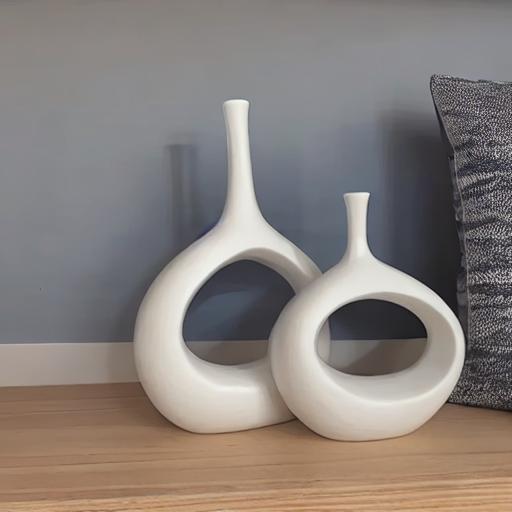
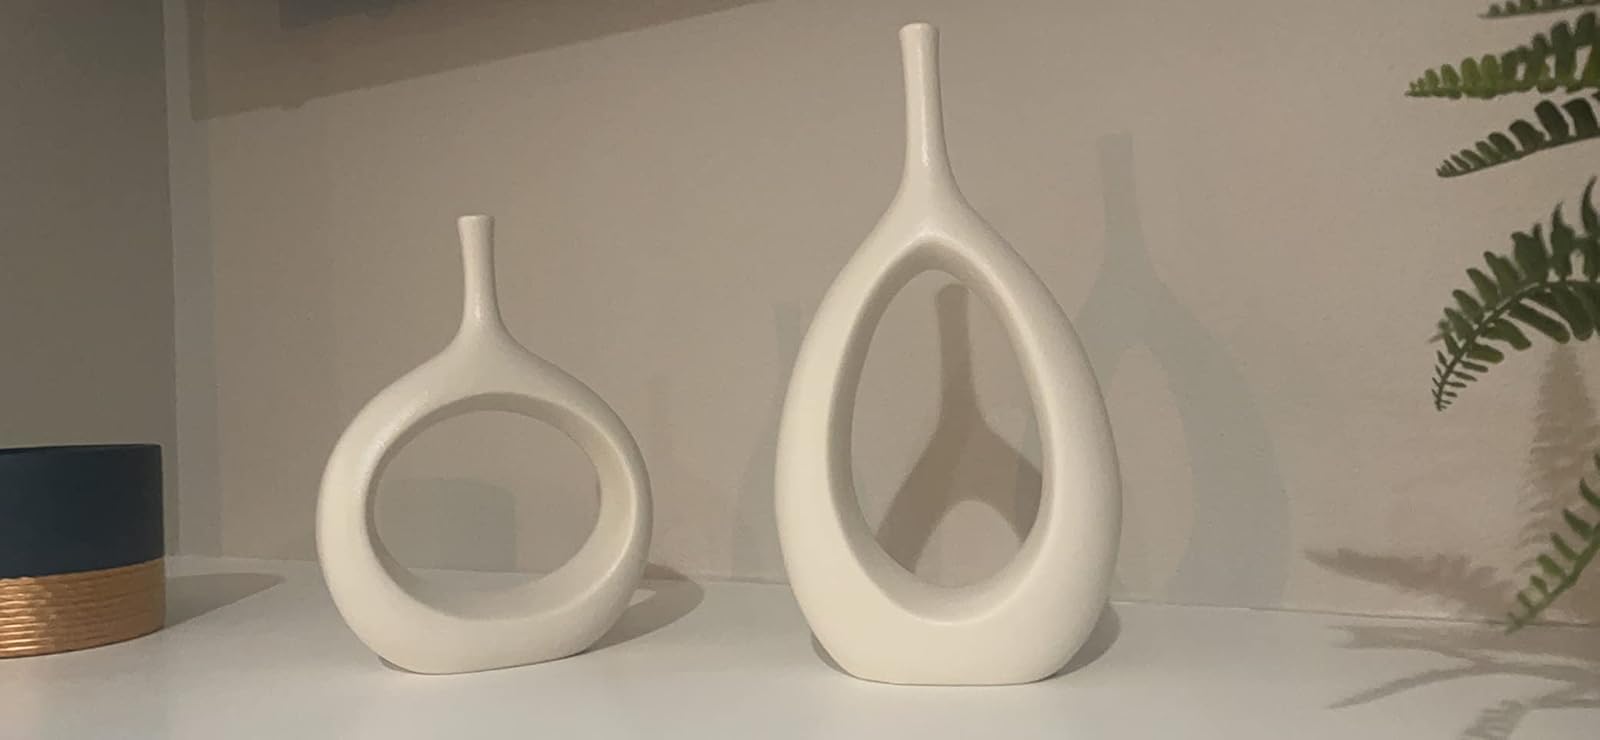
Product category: vase
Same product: no